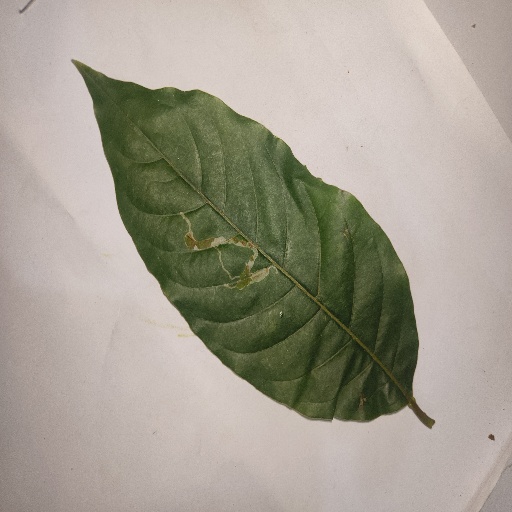
Species: HariTaki
Leaf condition: Bacterial Spot